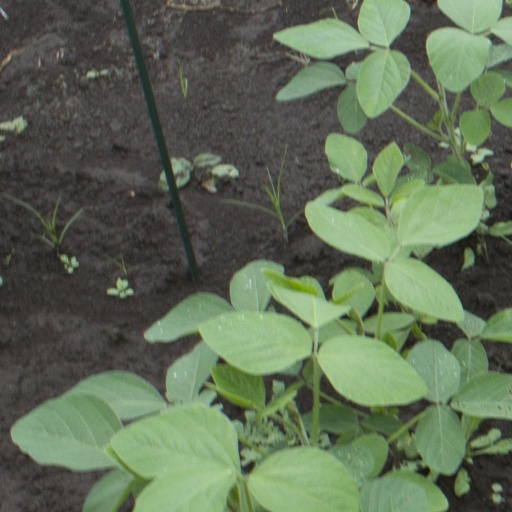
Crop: soybean